Christian Gottlob Steinmüller

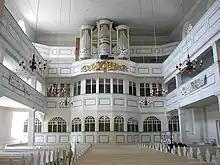
West end of the Church in Wolkenstein with the Steinmüller Organ of 1817/18

He was born on 25 September 1792, the son of Johann Gottlob Steinmüller in Arnoldsgrün, in the Electorate of Saxony. On 15 January 1806, he began a 6-year apprenticeship with his uncle, Johann Gottlob Trampeli.